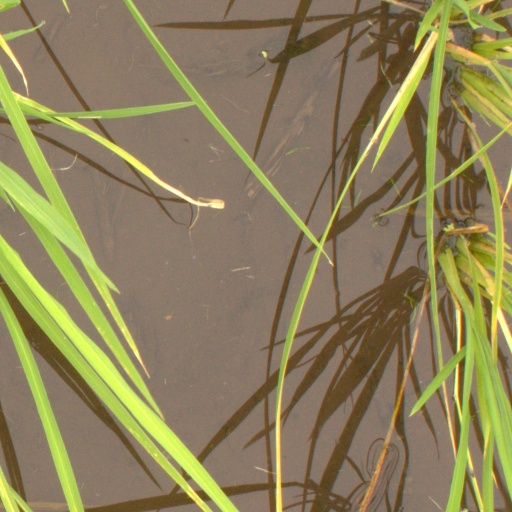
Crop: rice